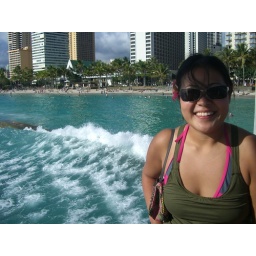
waves on the beach are beautiful in waikiki...the locals jump into the shallow water and ride the waves back onto the shore!